Cansu Yağ

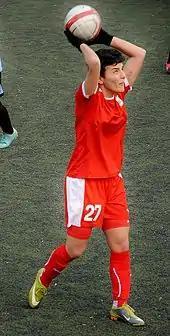
Cansu Yağ playing for Konak Belediyespor in the 2013–14 season against Marmara Üniversitesi Spor.

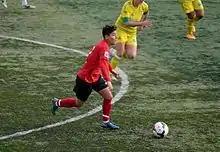
Cansu Yağ driving the ball for Konak Belediyespor in the 2015–16 season against Kireçburnu Spor.

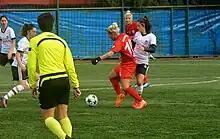
Cansu Yağ (red) playing for Konak Belediyespor in the 2017–18 season's away match.

After graduating from Gymnasium Rheindahlen in Mönchengladbach, she moved to Turkey to attend university. There, she enrolled in the Trakya University in Edirne to study physical education and sports. She played for Trabzonspor until its closure, and then became a member of the women's football club Lüleburgaz 39 Spor in October 2011, which was promoted to the Turkish Women's First Football League. In August 2012, Yağ was transferred by Konak Belediyespor.